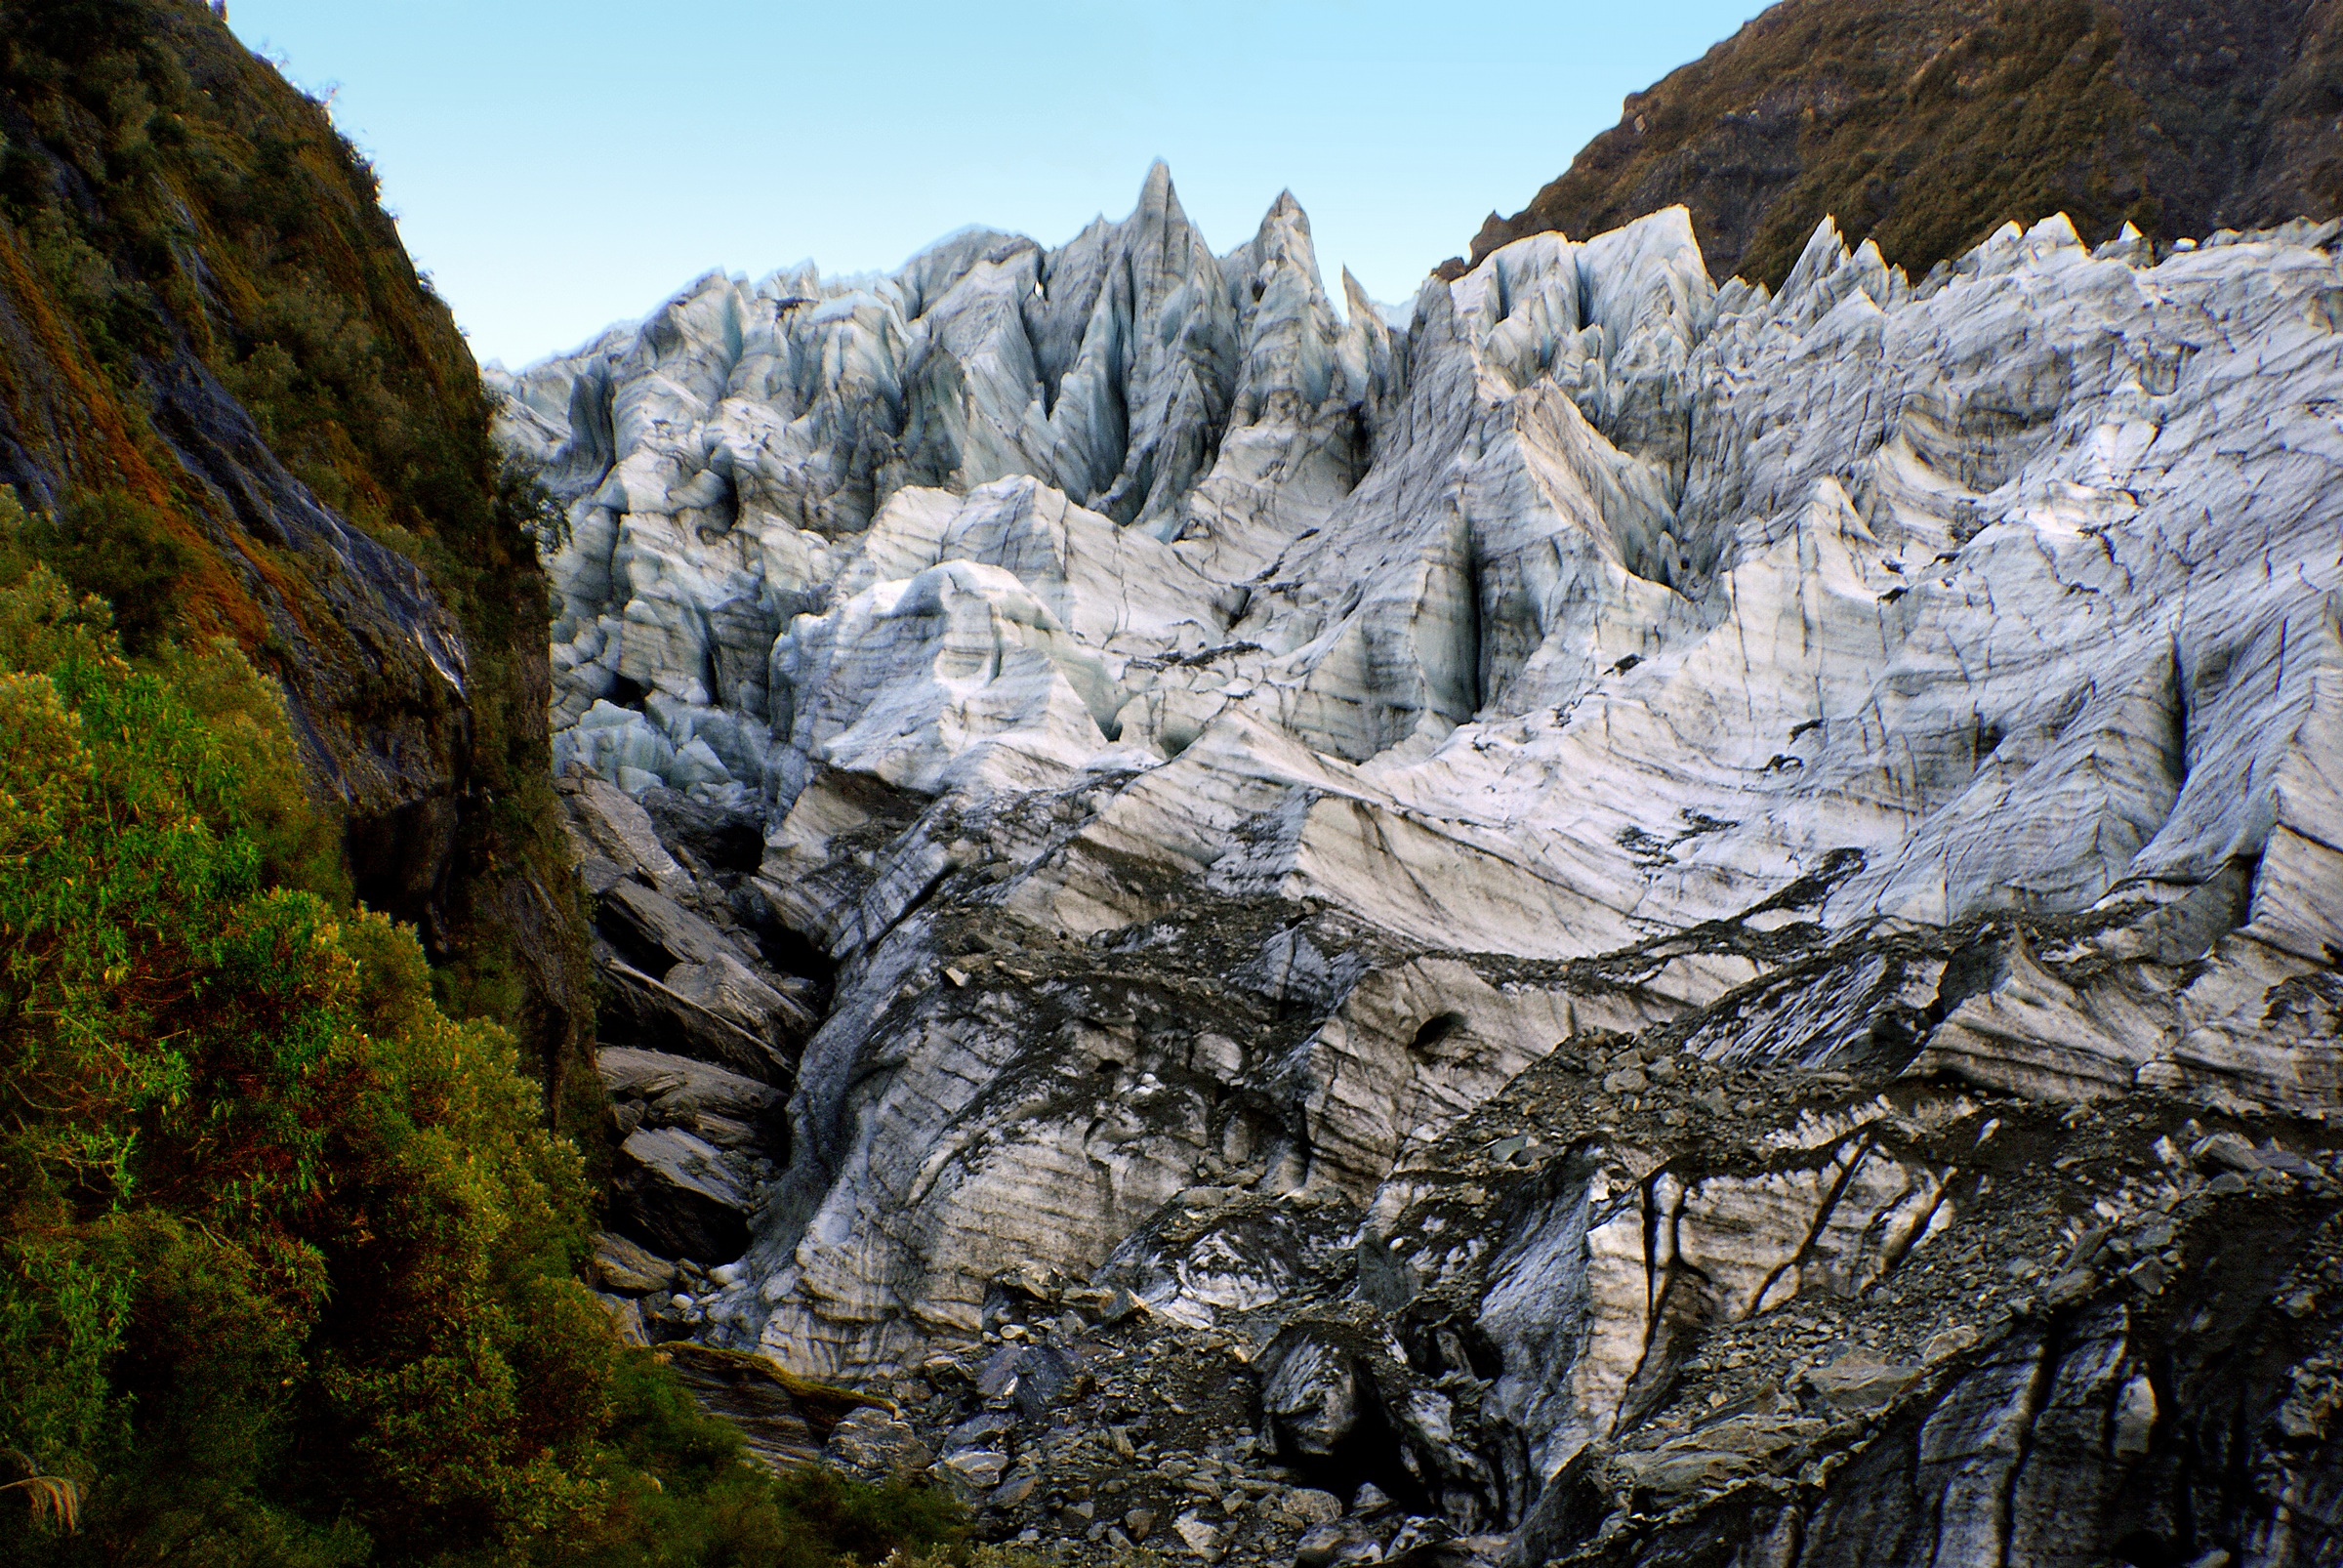
landscape, nature, rock, wilderness, mountain, adventure, valley, mountain range, formation, ice, glacier, terrain, national park, ridge, publicdomain, geology, alps, newzealand, badlands, ravine, plateau, westlandnationalpark, waterforms, foxglacier, landform, geographical feature, mountainous landforms